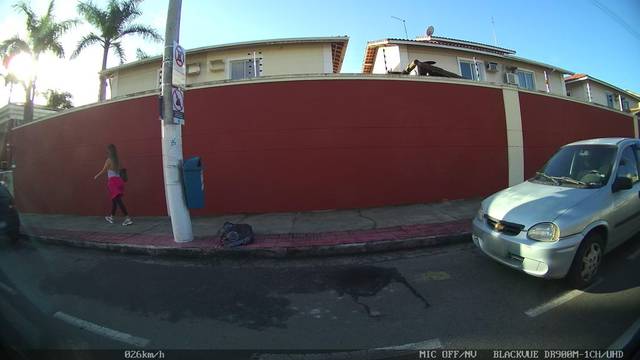
Region: Brazil
Coordinates: -20.194, -40.234